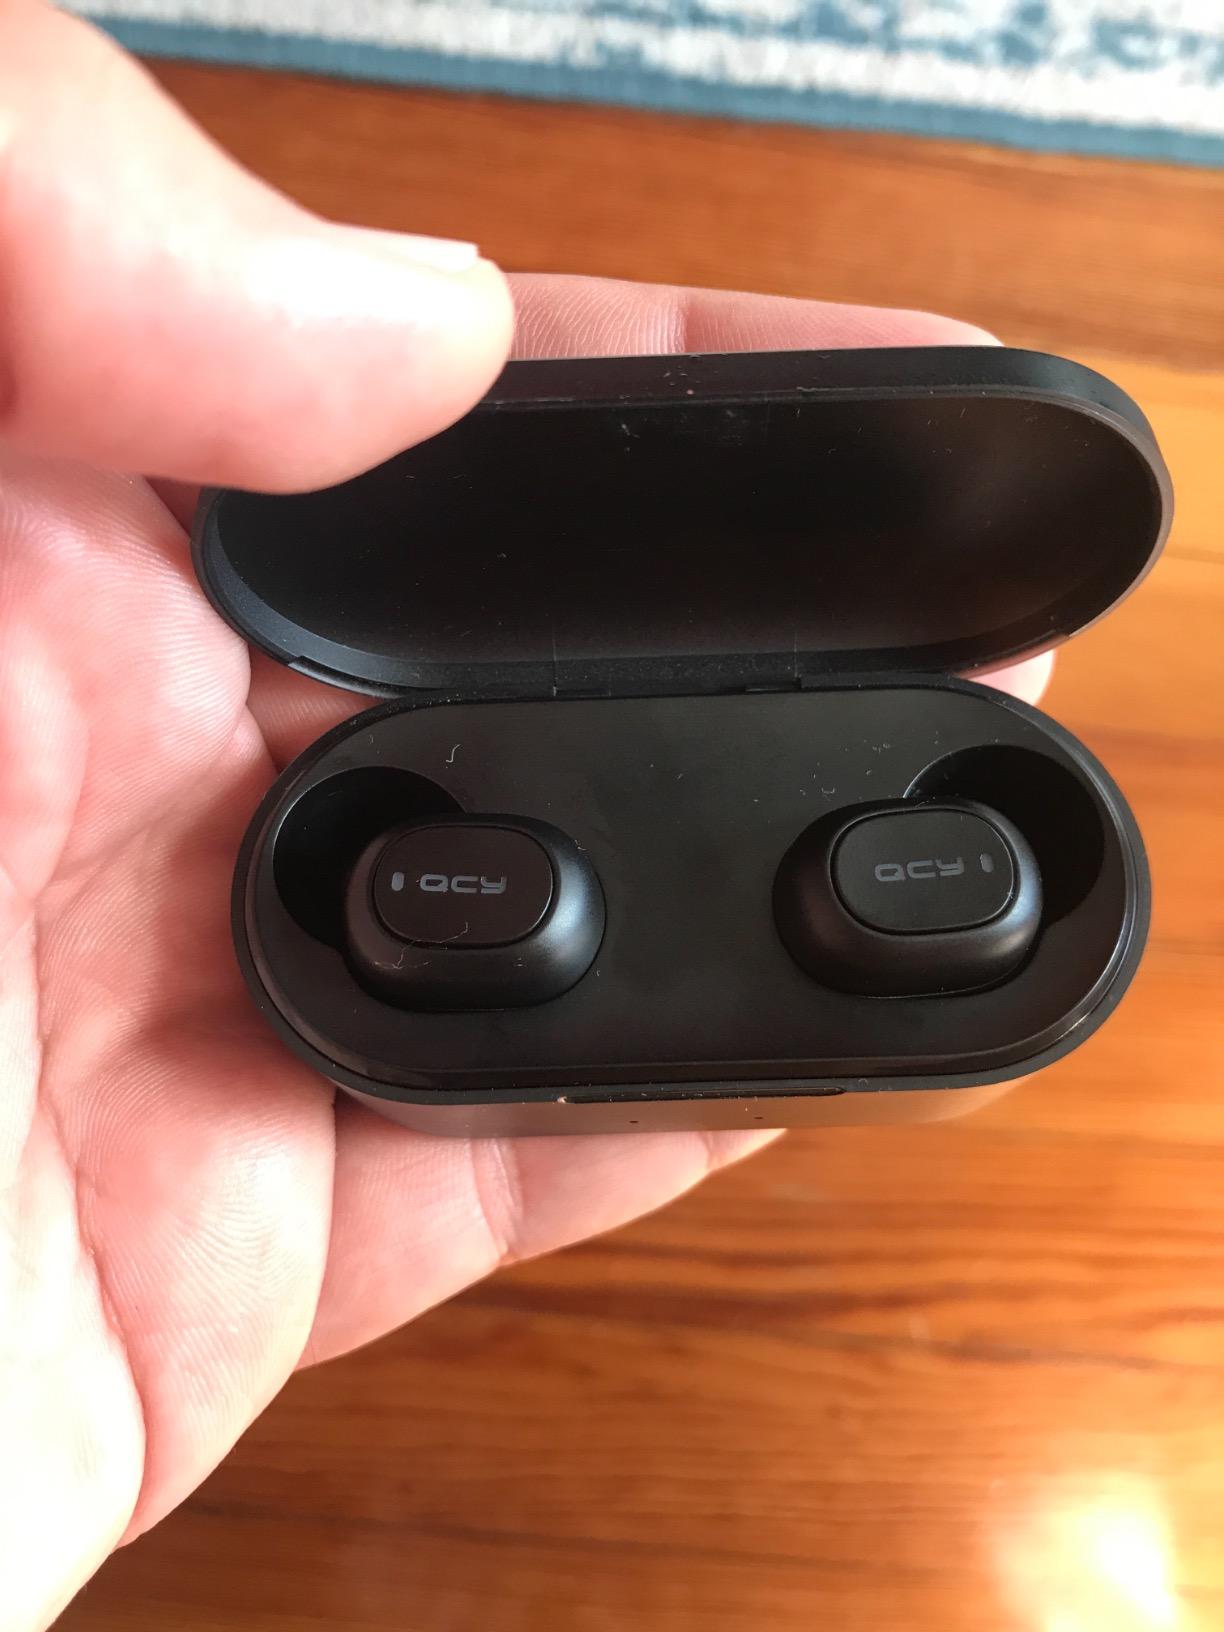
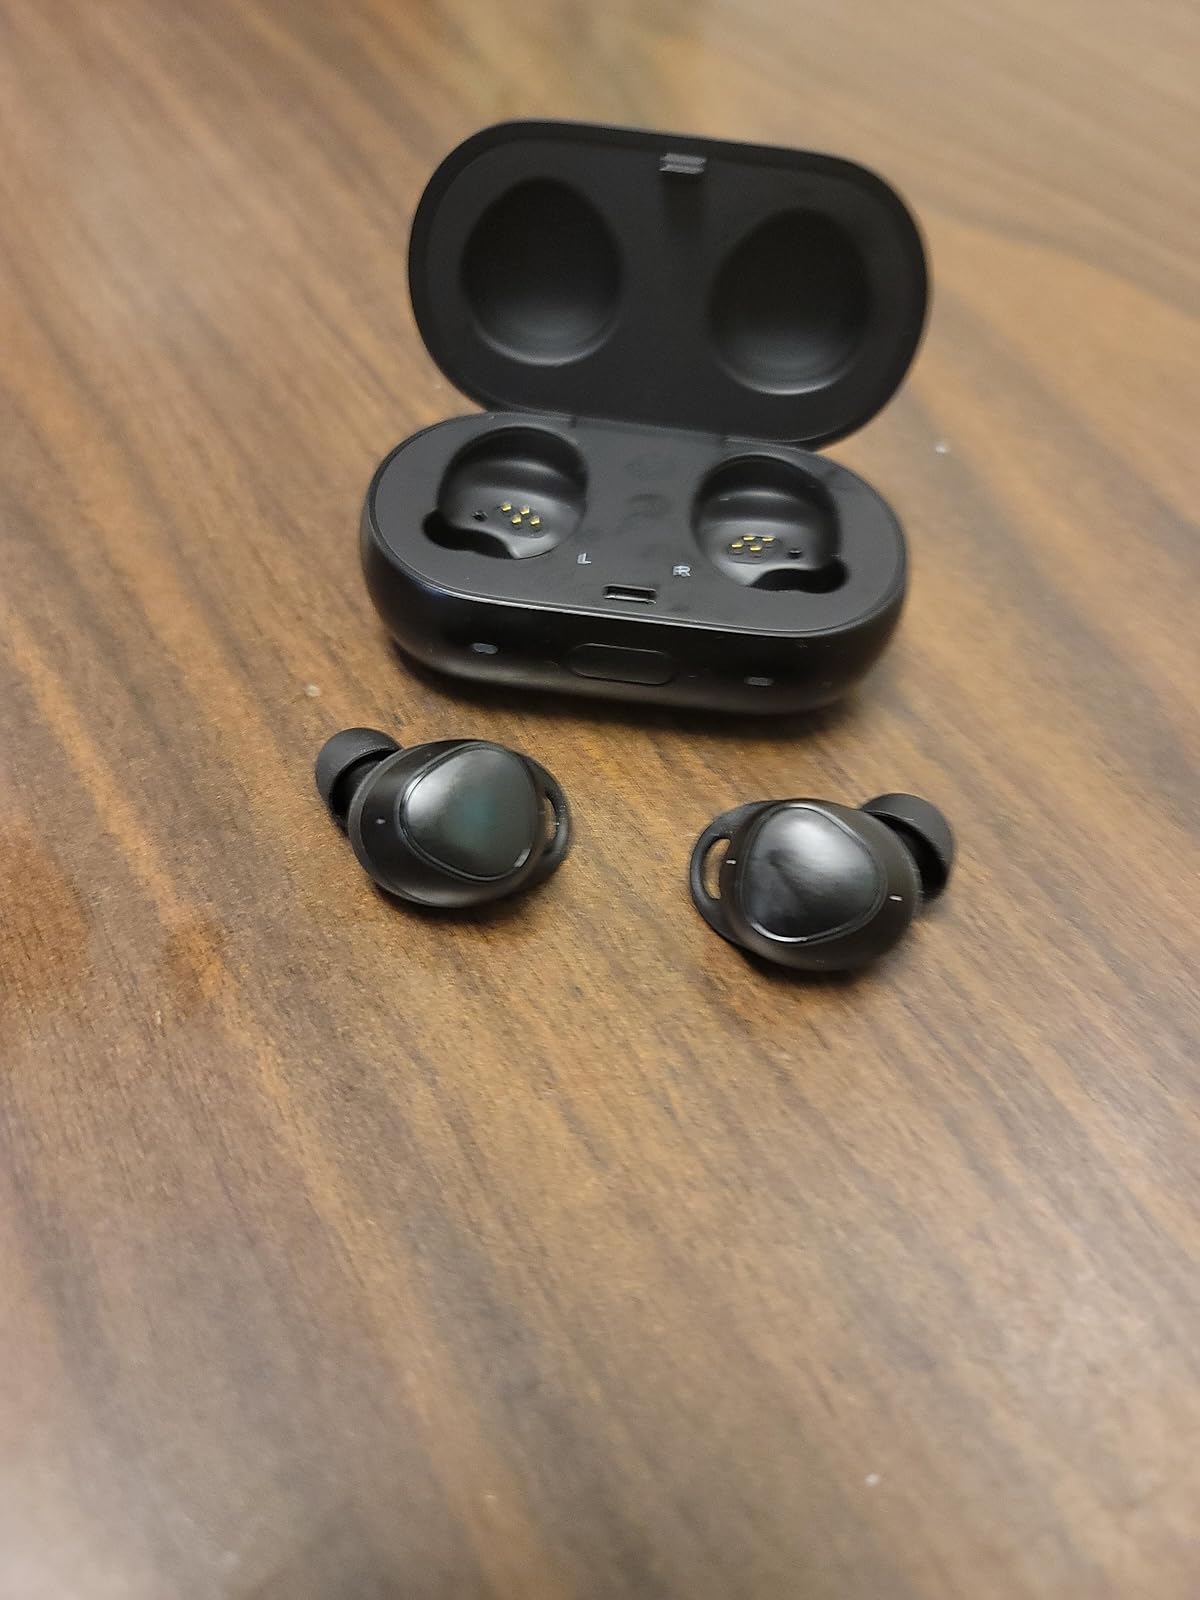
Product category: earbuds
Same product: no